Jisha-ryō

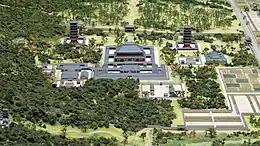
A model of Tōdai-ji temple c. 738 CE

In the 13th century, following the example of the Imperial family and court nobility, shrines and temples implemented a system of provincial fiefdoms with state authority. The provincial fiefdoms were funded by national-like scale construction budgets, just like during the division of Suō Province as part of the reconstruction of Tōdai-ji temple.